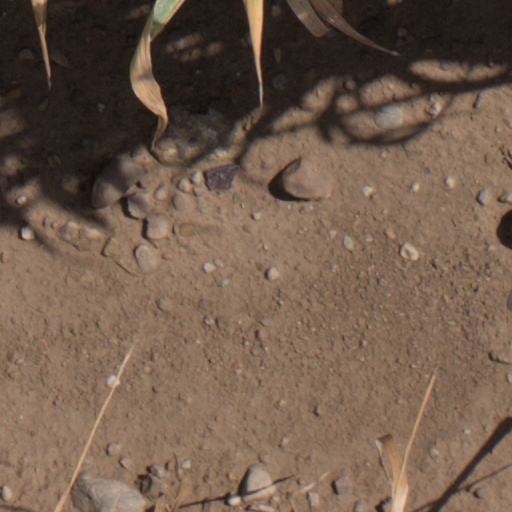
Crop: wheat